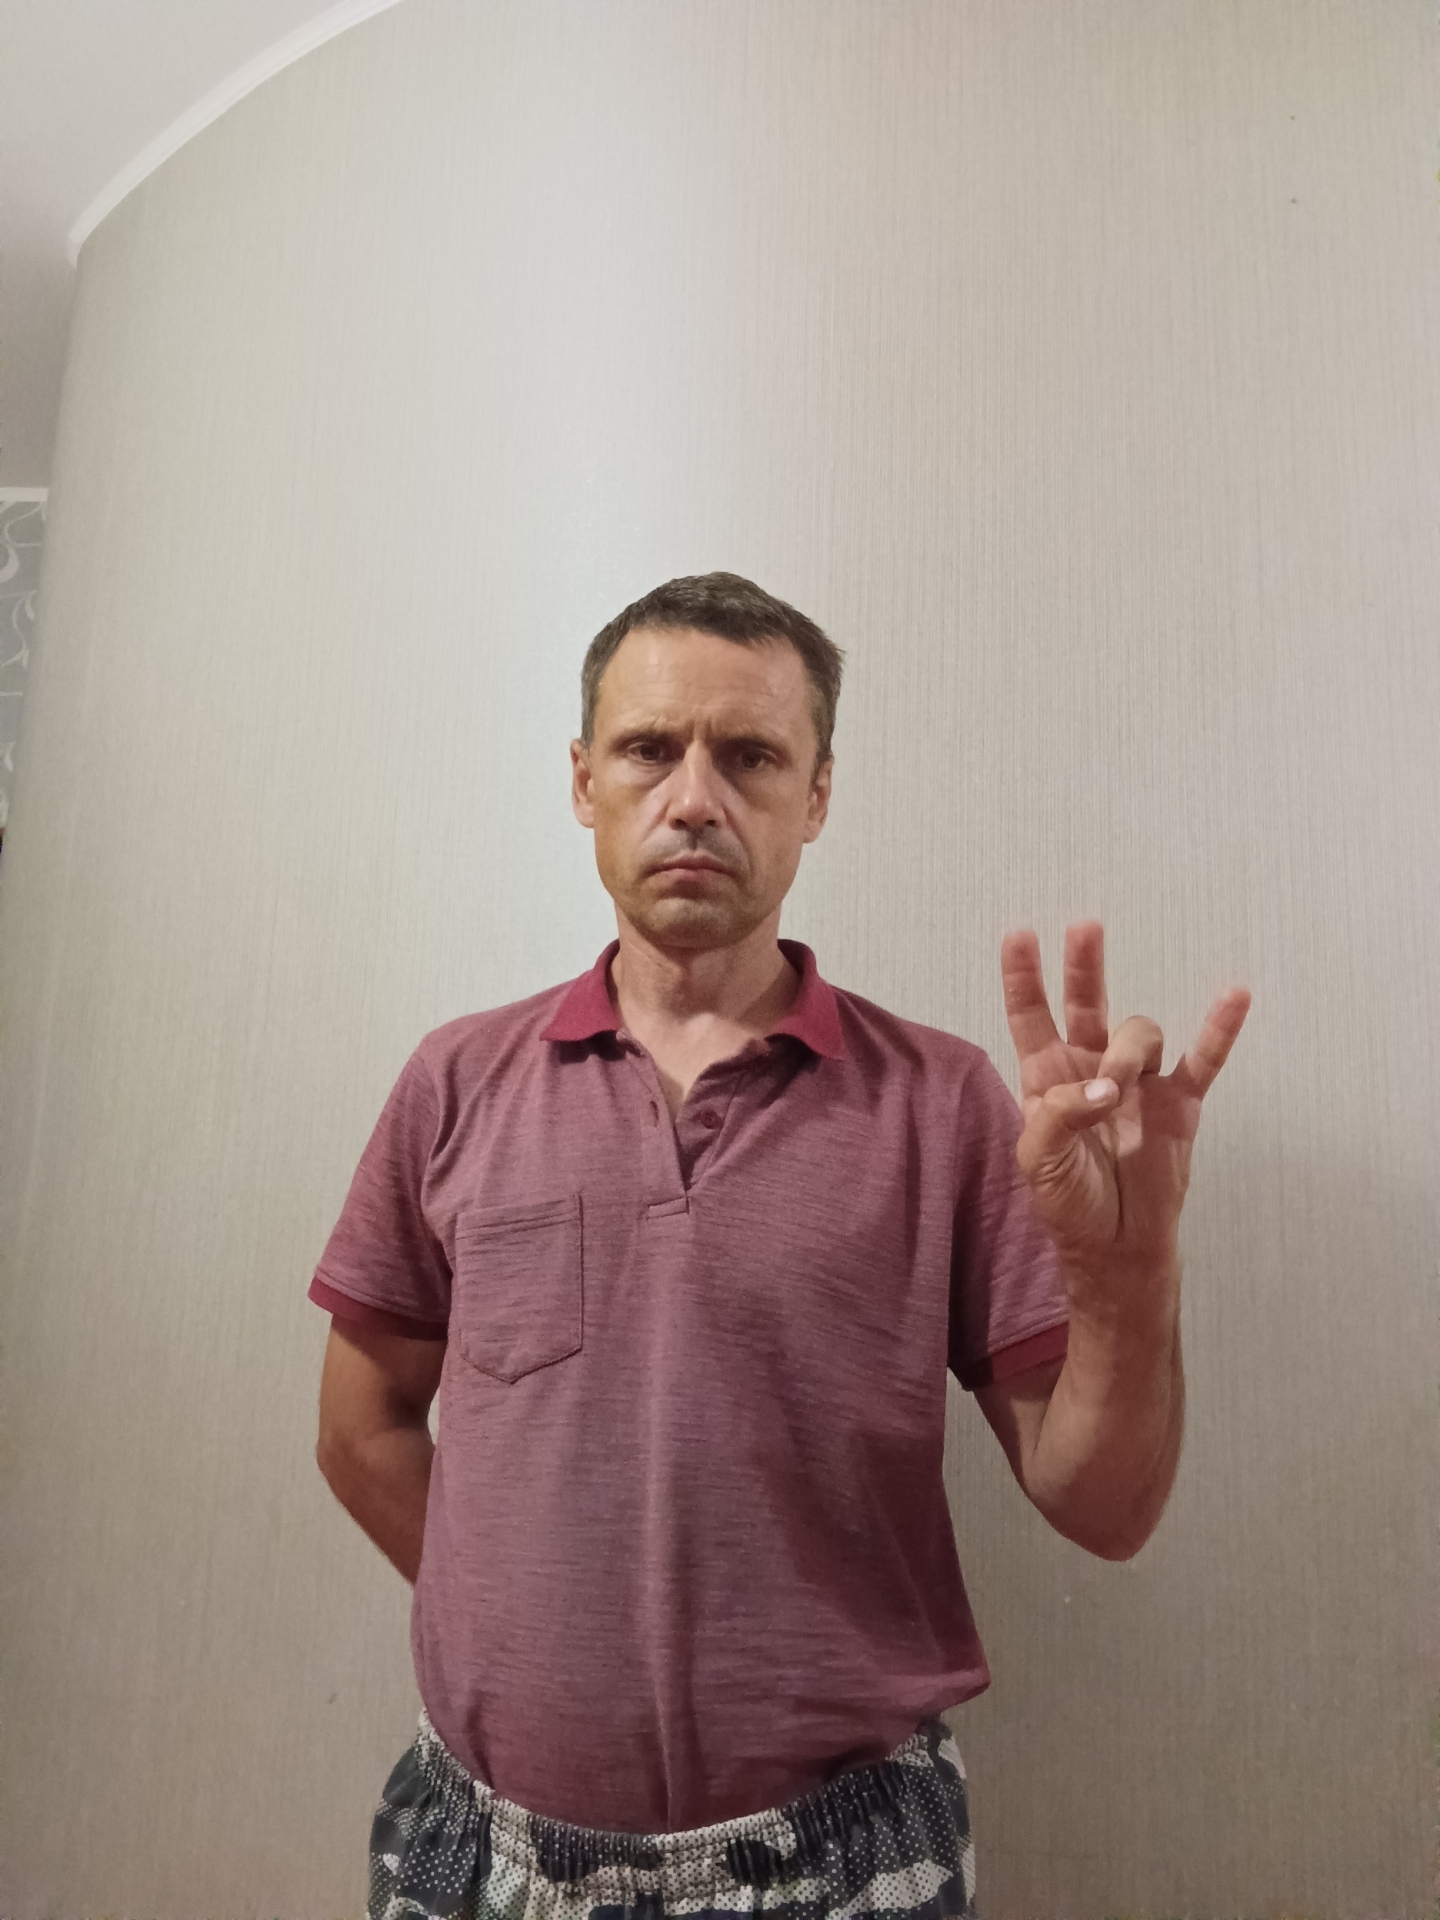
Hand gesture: three3